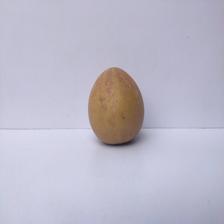
Size: Large